Putative uncharacterized protein C6orf52

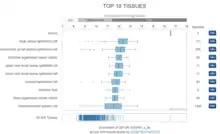
Tissue expression of Q5T4I8 in humans. Expression is highest in the oocyte.

Expression is extremely high (2000-3000 transcripts per million) in the first stages of embryonic development up until the blastocyst.